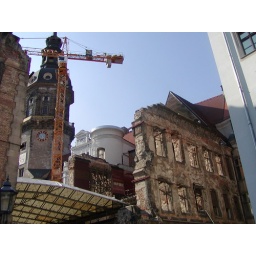
A wall of building near the Dresden Schlosskirche that is still damaged from the bombings of WWII